Thomas Martin (moderator)

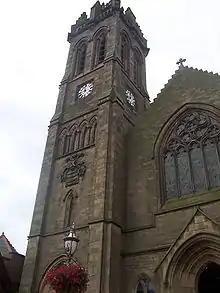
Old Parish Church of Peebles

Martin was born on 14 April 1856 at Scone, Perthsire. His father, Hugh, was farmer. He attended St Martin's Parish School and studied at the universities of Edinburgh (MA, 1880) and St Andrews.